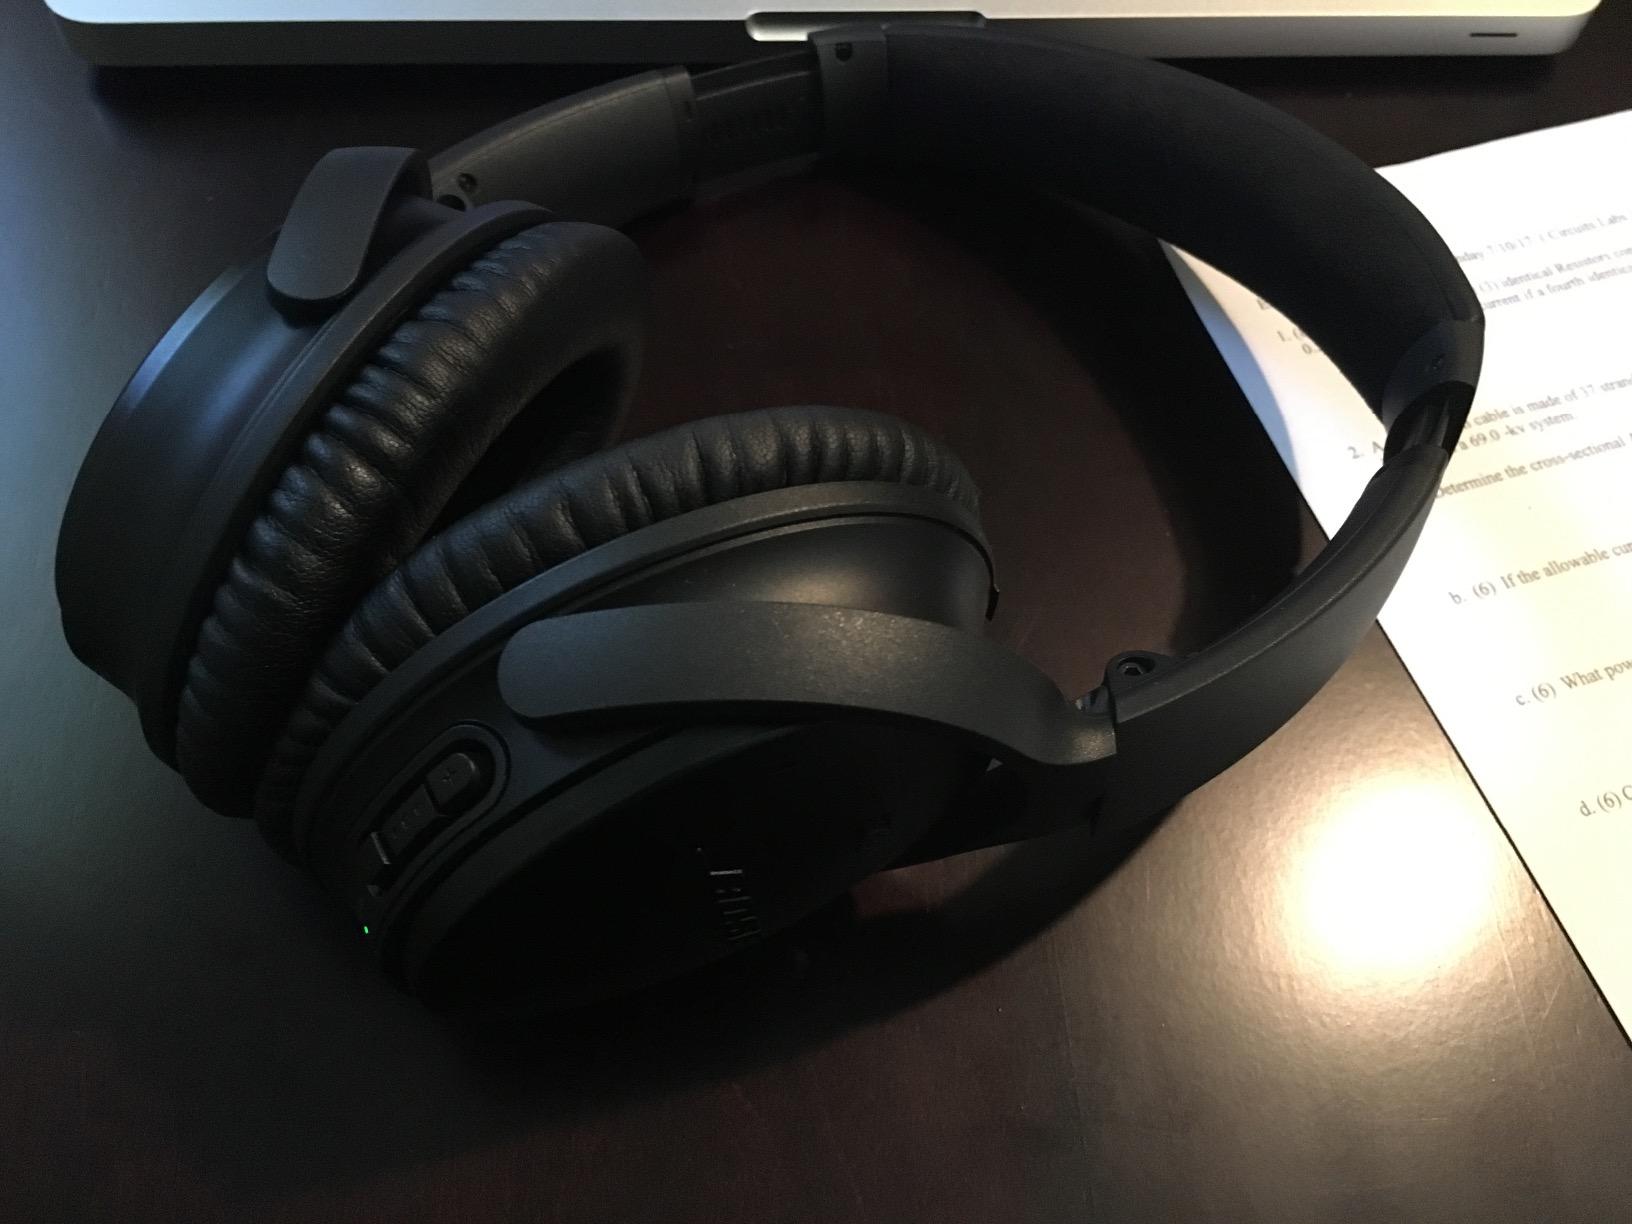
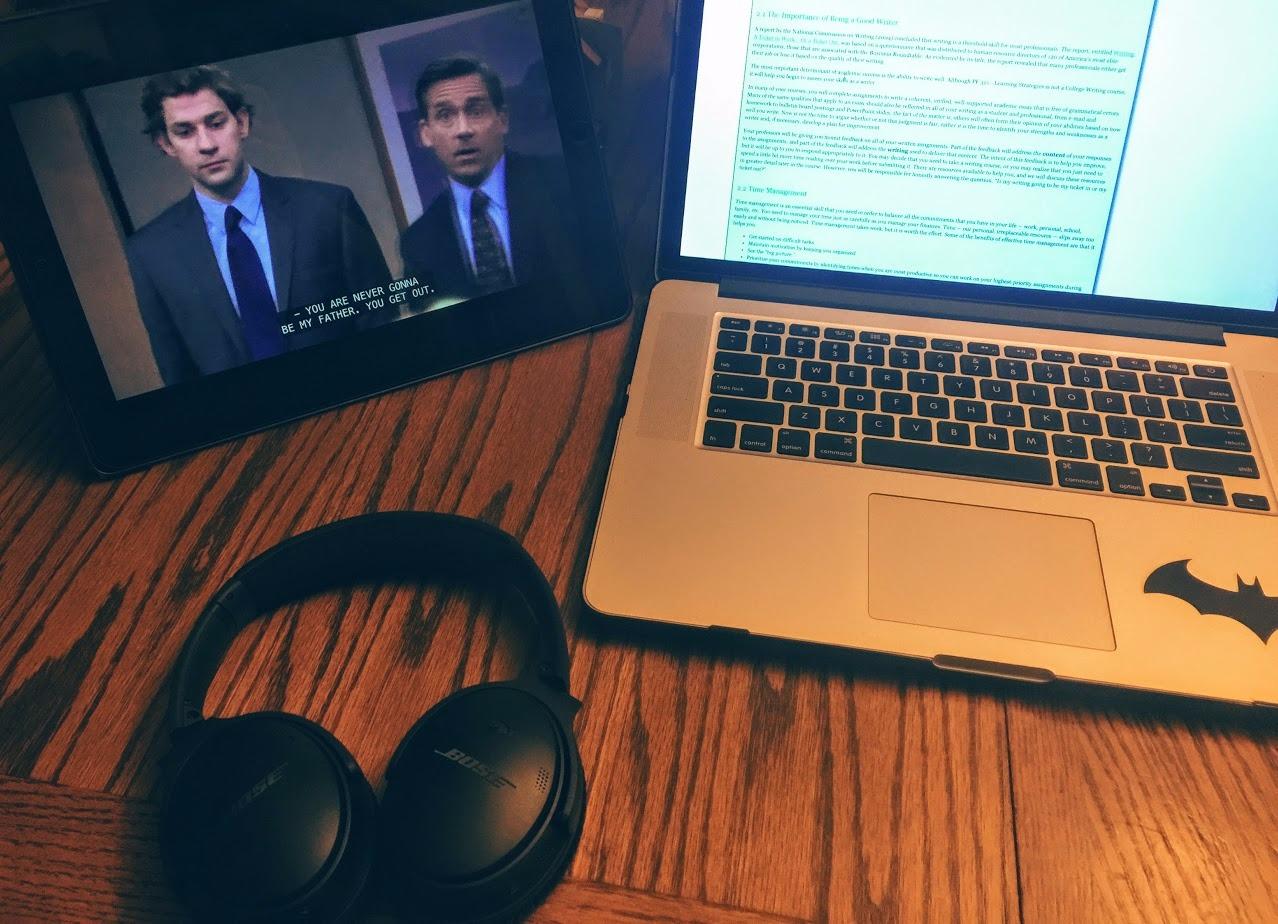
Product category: headphones
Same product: yes